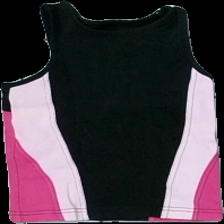
View: front
Type: Tank top
Category: Children
Brand: Soc (Stadium)
Colors: Black, Pink
Material: 100% Cotton
Pattern: Other
Cut: Regular
Size: 104
Price range: 50-100
Recommended usage: Reuse
Description: Tank top with colorblocks